Gillingham F.C.

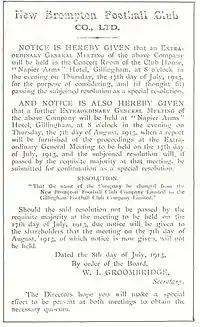
A document announcing that New Brompton Football Club has changed its name to Gillingham Football Club, dated 1913

The local success of a junior football side, Chatham Excelsior F.C., encouraged a group of businessmen to meet with a view to creating a football club which could compete in larger competitions. New Brompton F.C. was formed at the meeting, held on 18 May 1893, New Brompton being a settlement adjacent to Gillingham. The founders also purchased the plot of land which later became Priestfield Stadium. The new club played its first match on 2 September 1893, losing 5–1 to Woolwich Arsenal's reserve side in front of a crowd of 2,000. New Brompton were among the founder members of the Southern League upon its creation in 1894, and were placed in Division Two. They were named Champions in the first season (1894–95) going on to defeat Swindon Town in a test match to win promotion.